The Lost City of Z (film)

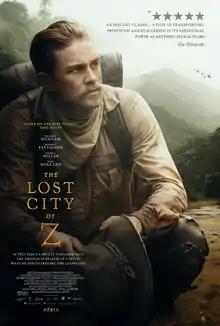
Theatrical release poster

The Lost City of Z is a 2016 American epic biographical adventure drama film written and directed by James Gray, based on the 2009 book of the same name by David Grann. It portrays British explorer Percy Fawcett, who was sent to Brazil and made several attempts to find a supposed ancient lost city in the Amazon. It stars Charlie Hunnam as Fawcett; Robert Pattinson as his fellow explorer Henry Costin, Sienna Miller as his wife, Nina Fawcett; and Tom Holland as his son, Jack.